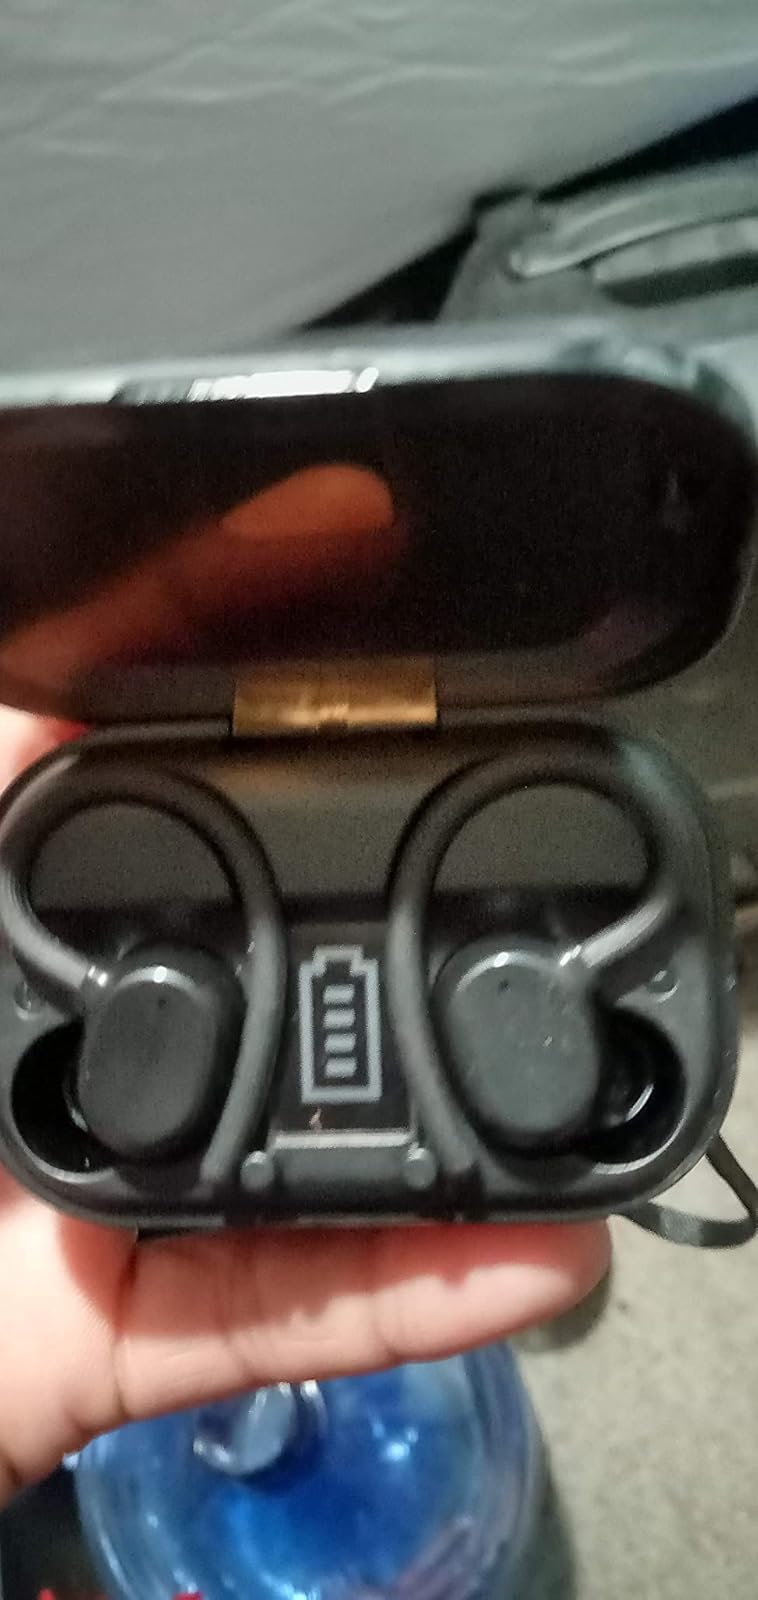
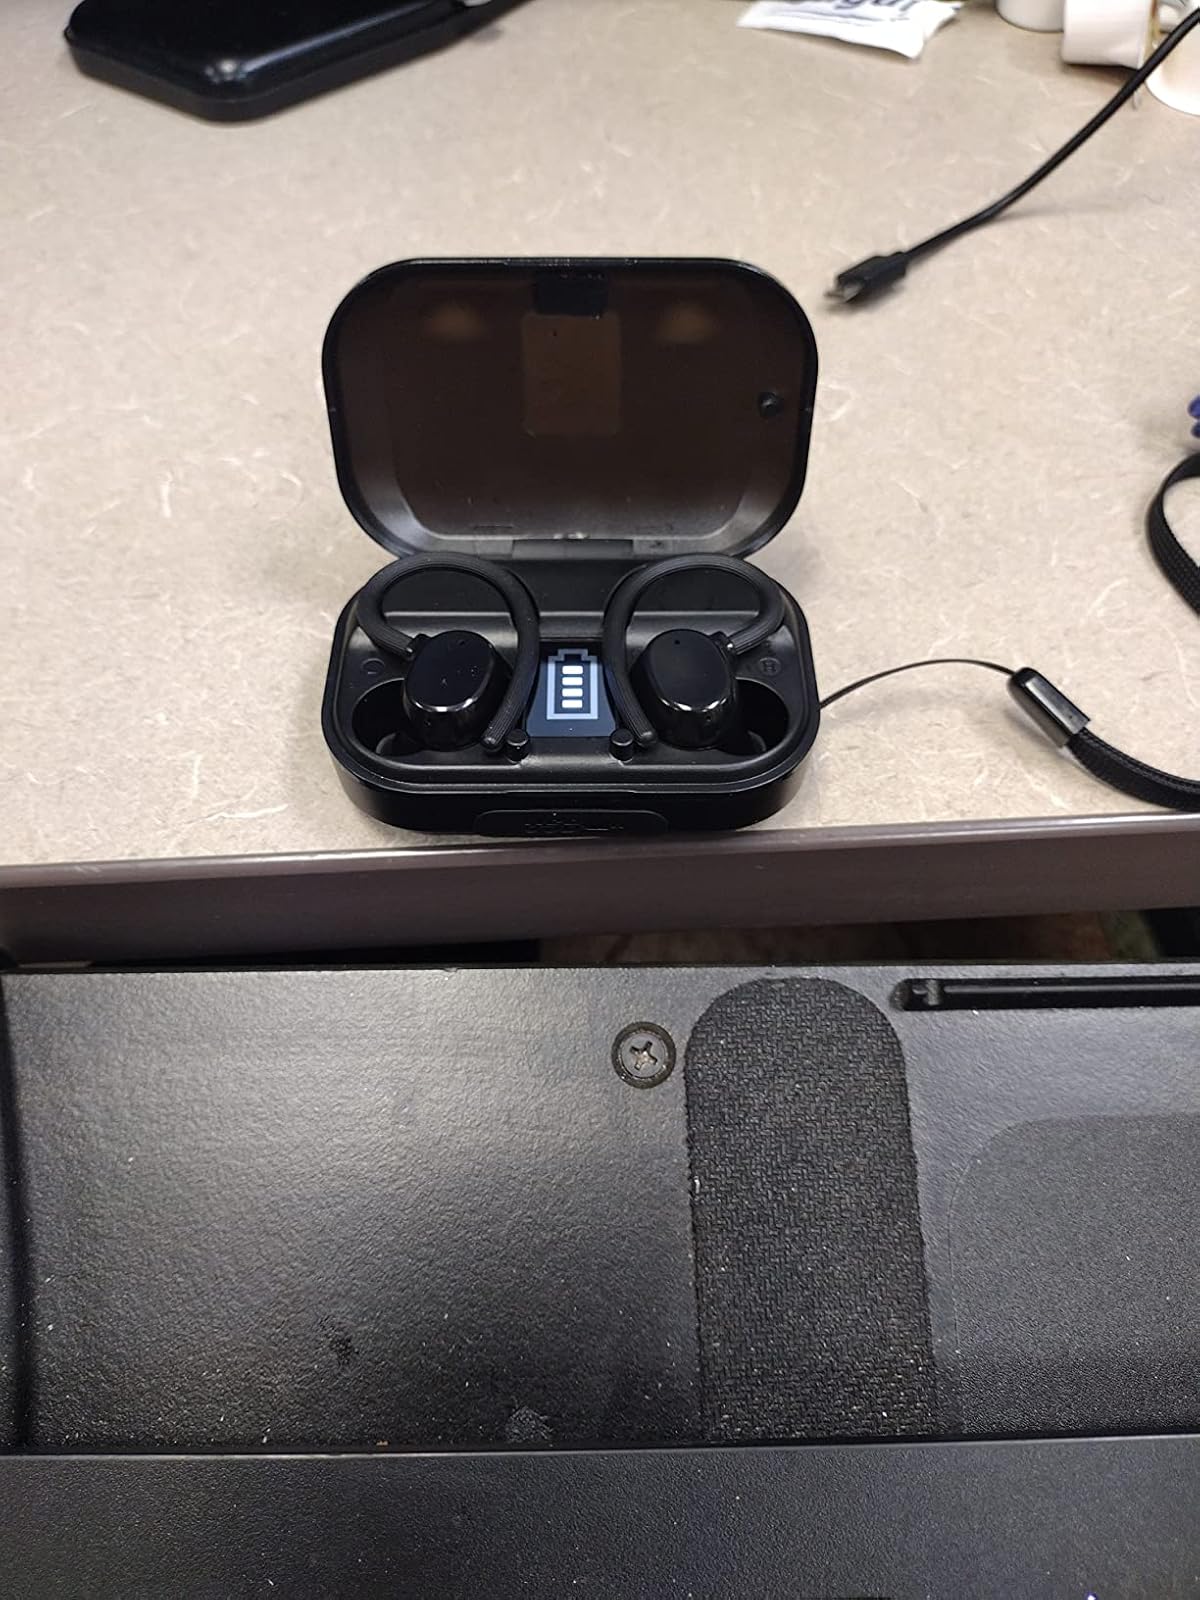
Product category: earbuds
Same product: yes